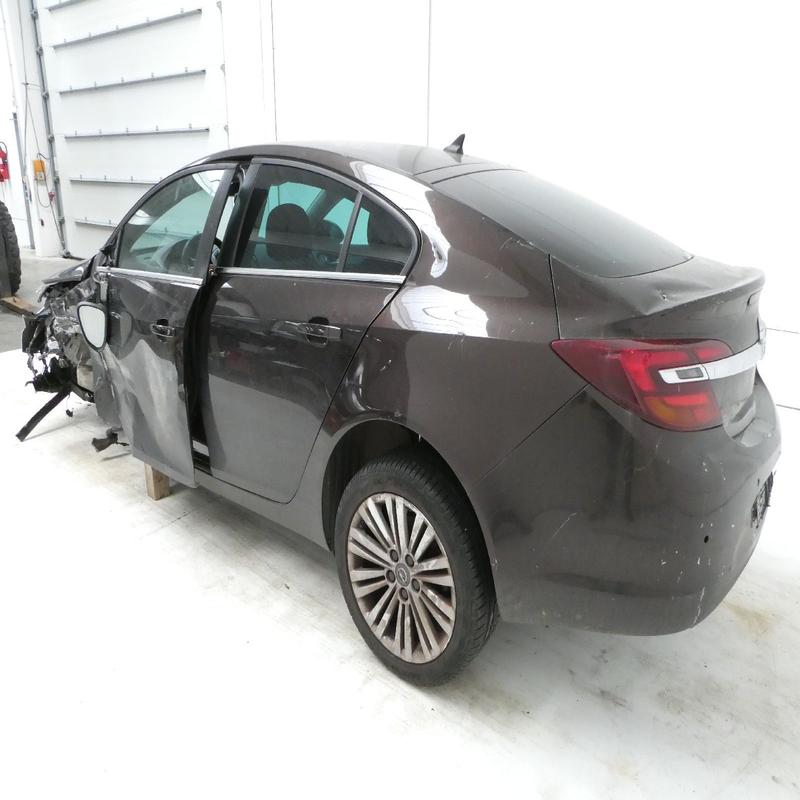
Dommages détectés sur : aile avant gauche, porte avant gauche, porte arrière gauche, aile arrière gauche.
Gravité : majeur